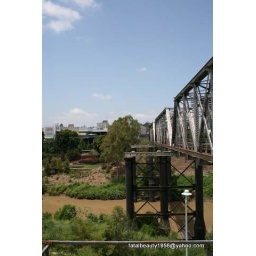
railway bridge over the river